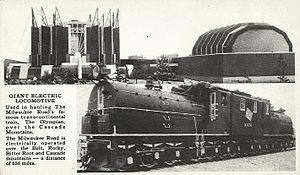
Une locomotive électrique est une locomotive mue par des moteurs électriques.